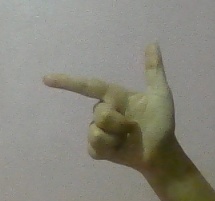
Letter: yaa